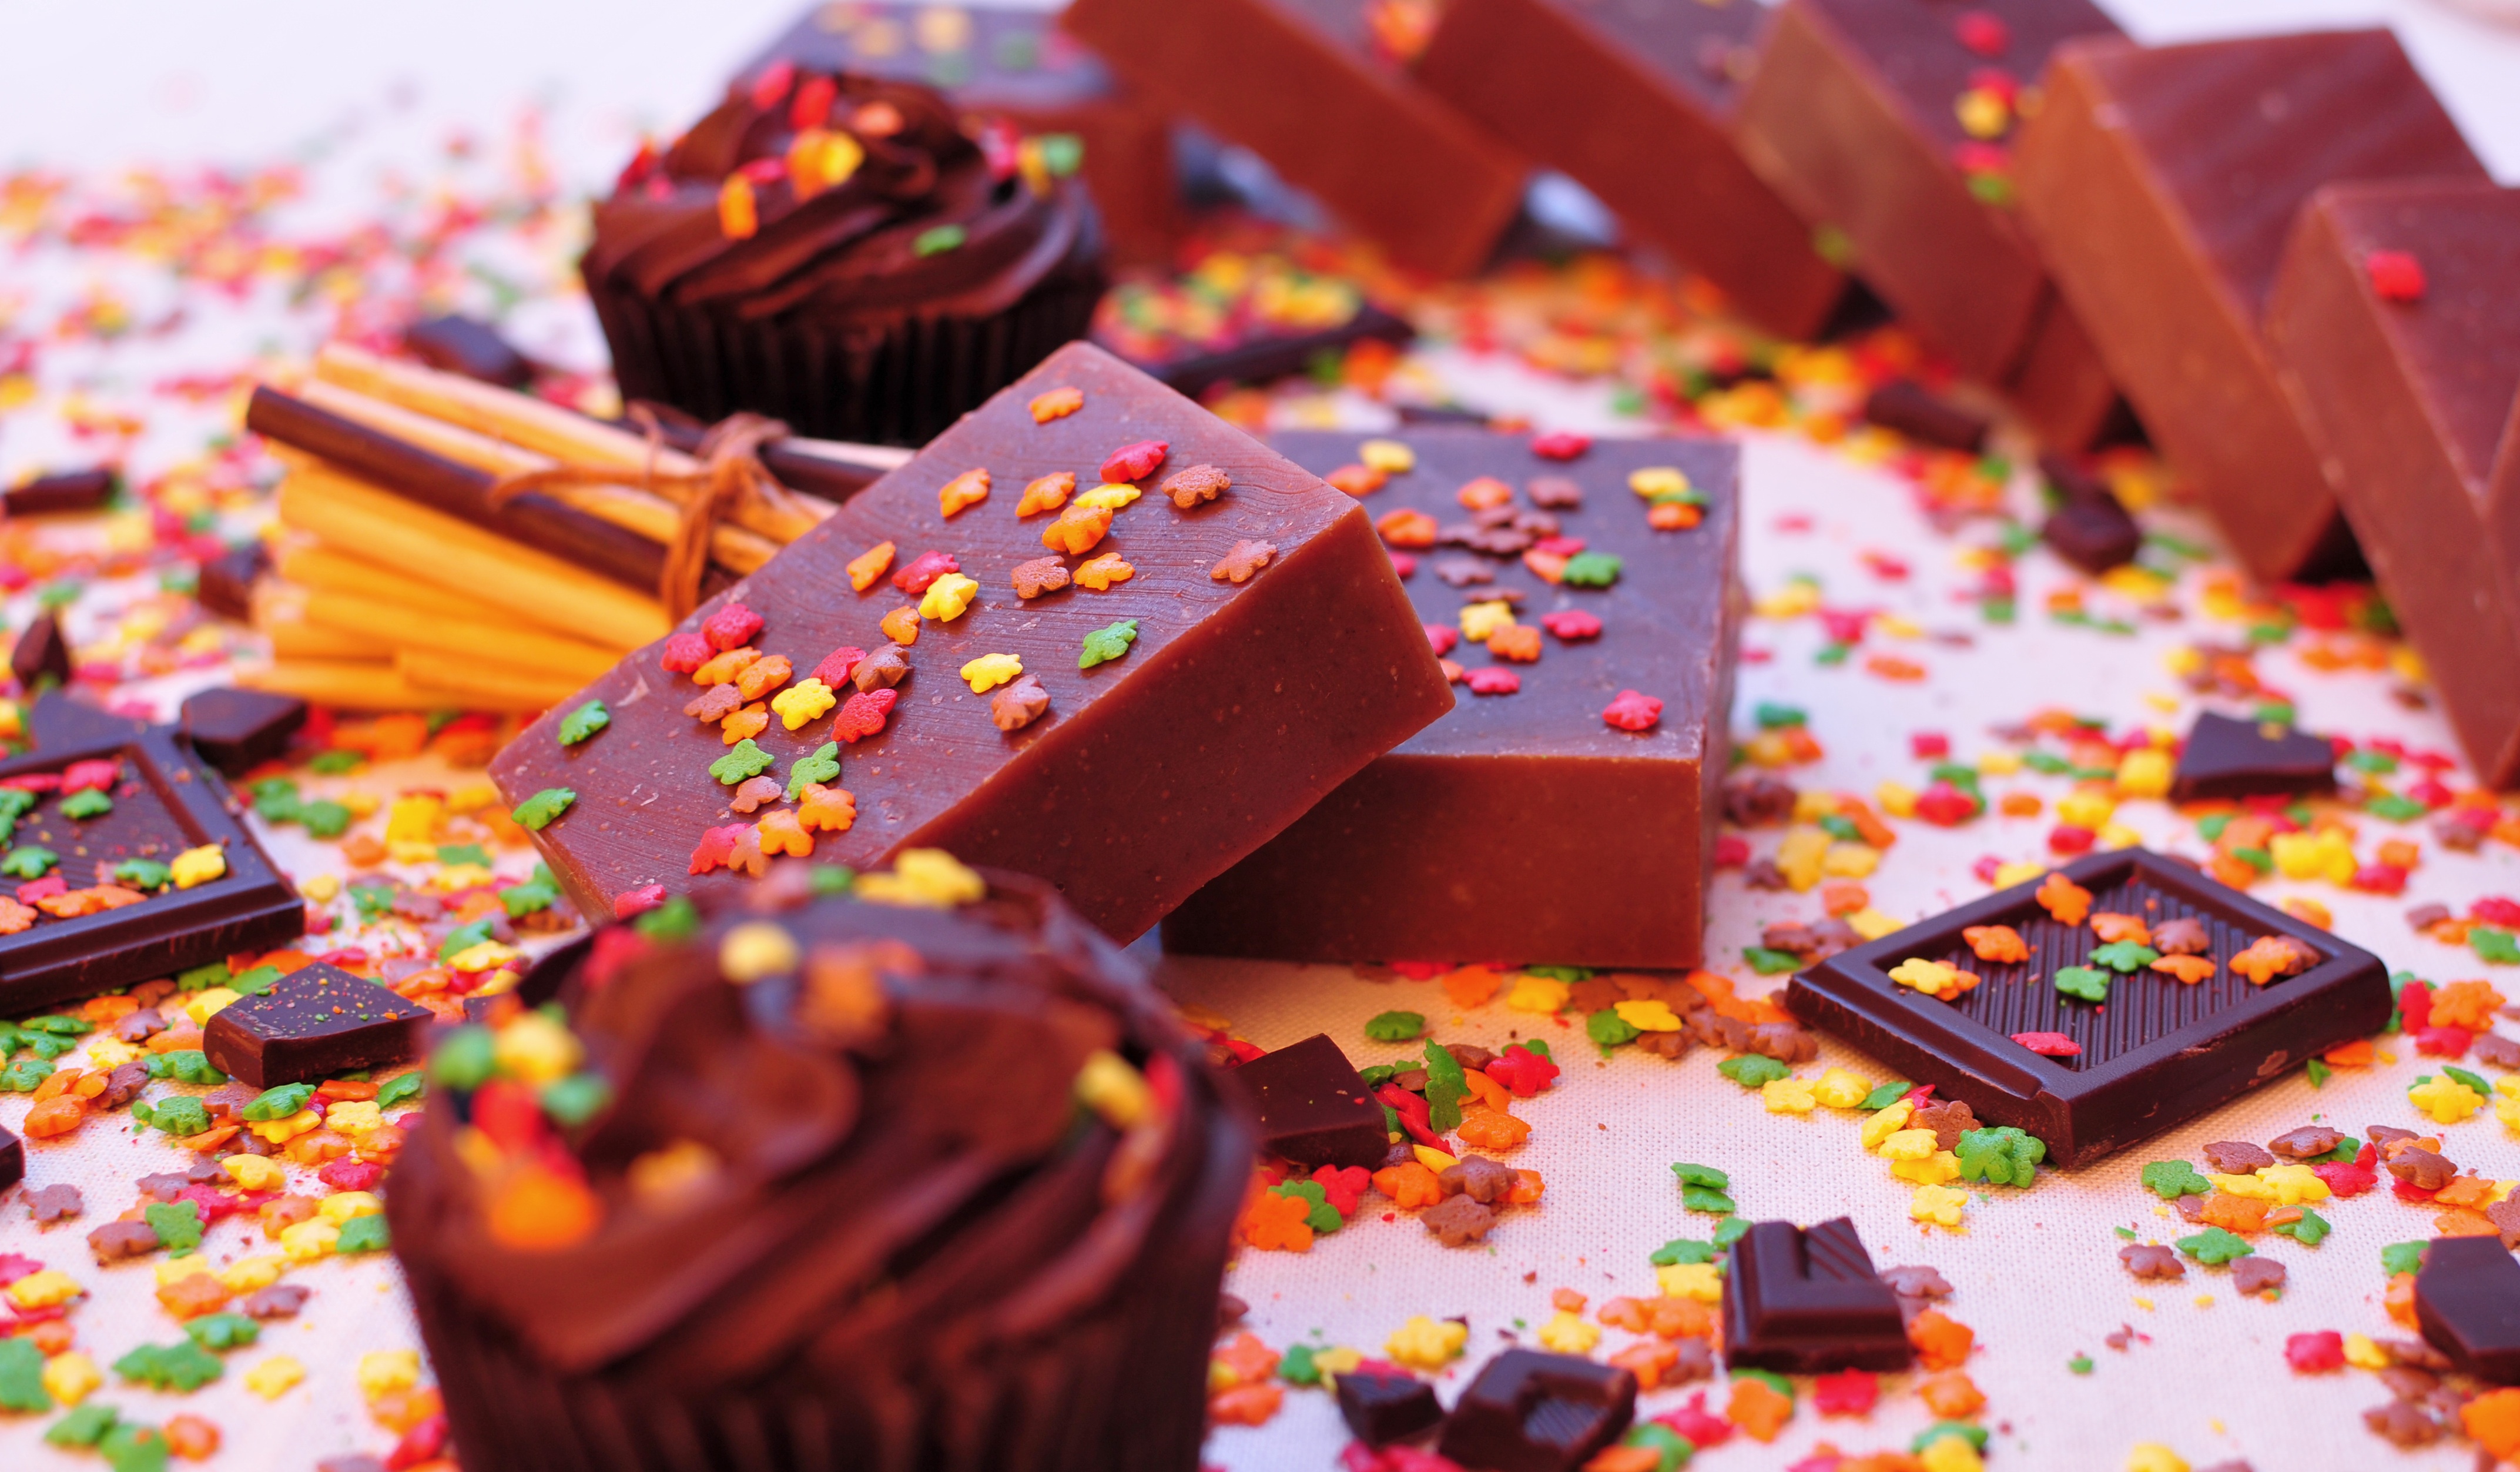
food, red, color, chocolate, baking, dessert, cake, icing, candy, sweetness, sprinkles, confectionery, flavor, bonbon, snack food